Gatso

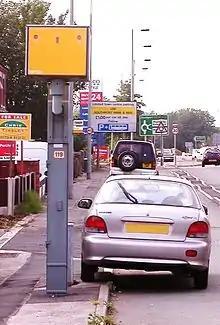
Rear, showing the yellow warning panel in the UK. The yellow panel is no longer a requirement, having become part of the guidelines of DfT Circular 01/2007

The first red light cameras were introduced in an initiative in the City of Nottingham in 1988 following a triple fatal road traffic accident at a traffic light controlled road junction.